Jacob Sang

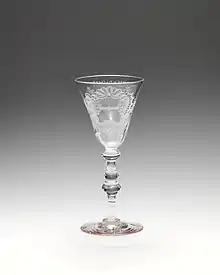
A wineglass engraved by Jacob Sang.

Jacob Sang, also known as Simon Jacob Sang, (c. 1720-1786) was an 18th-century Dutch glass engraver. Active in Amsterdam from 1752 to 1762, he engraved wine glasses, goblets and cups. His work can be found in the Metropolitan Museum of Art in New York City, the Art Institute of Chicago, the British Museum and the Victoria and Albert Museum in London, the Rijksmuseum in Amsterdam, the Gemeentemuseum Den Haag in The Hague, and the National Gallery of Victoria in Australia. A goblet engraved by Sang was auctioned by Christie's for more than €20,000 in 2007 and another one by Bonhams for £24,000 in 2008.